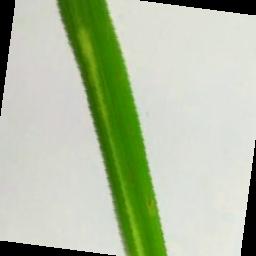
Label: Rice___Brown_Spot